Sprouts (game)

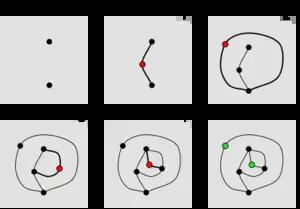
A 2-spot game of Sprouts. The game ends when the first player is unable to draw a connecting line between the only two free points, marked in green.

The game is played by two players, starting with a few spots drawn on a sheet of paper. Players take turns, where each turn consists of drawing a line between two spots (or from a spot to itself) and adding a new spot somewhere along the line. The players are constrained by the following rules: